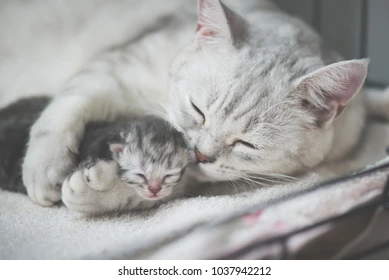
Cat breed: American shorthair